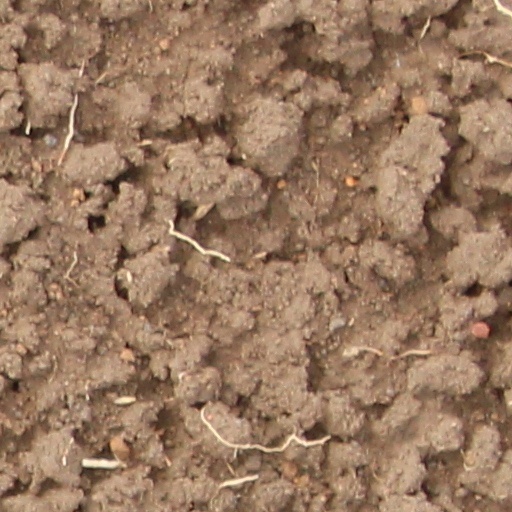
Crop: wheat